John Pennekamp Coral Reef State Park

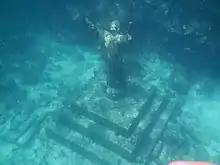
The underwater "Christ of the Abyss" statue

The visitor center features a saltwater aquarium and six smaller aquaria. The state park also has a natural history exhibit about the park's different biological communities and ecosystems and a theater showing nature Films and videos.